BAE Systems Hawk

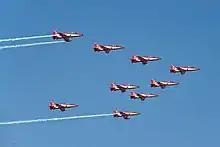
Hawk 132 of the Indian Air Force Surya Kiran display team

The Hawk 50 was the original export trainer version, and offered a limited attack capability. Finland, Indonesia and Kenya ordered 90 of this variant.